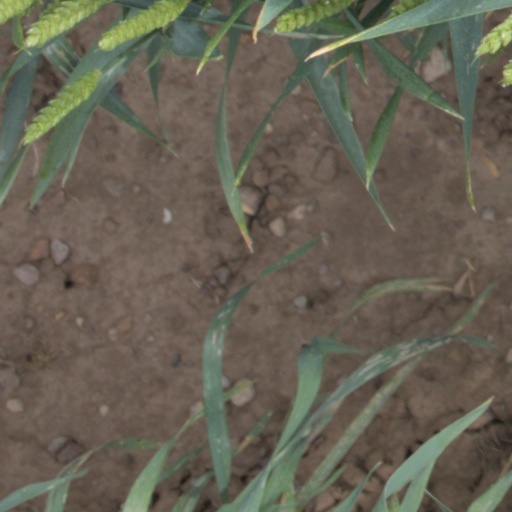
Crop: wheat